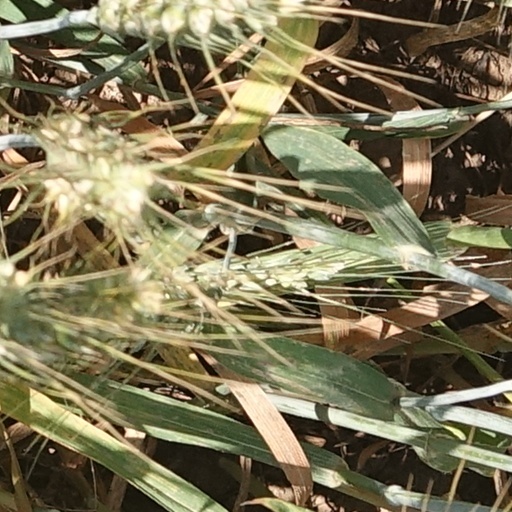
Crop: wheat